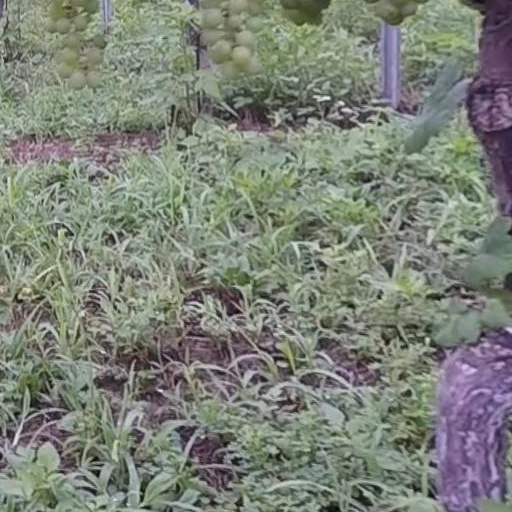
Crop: grape